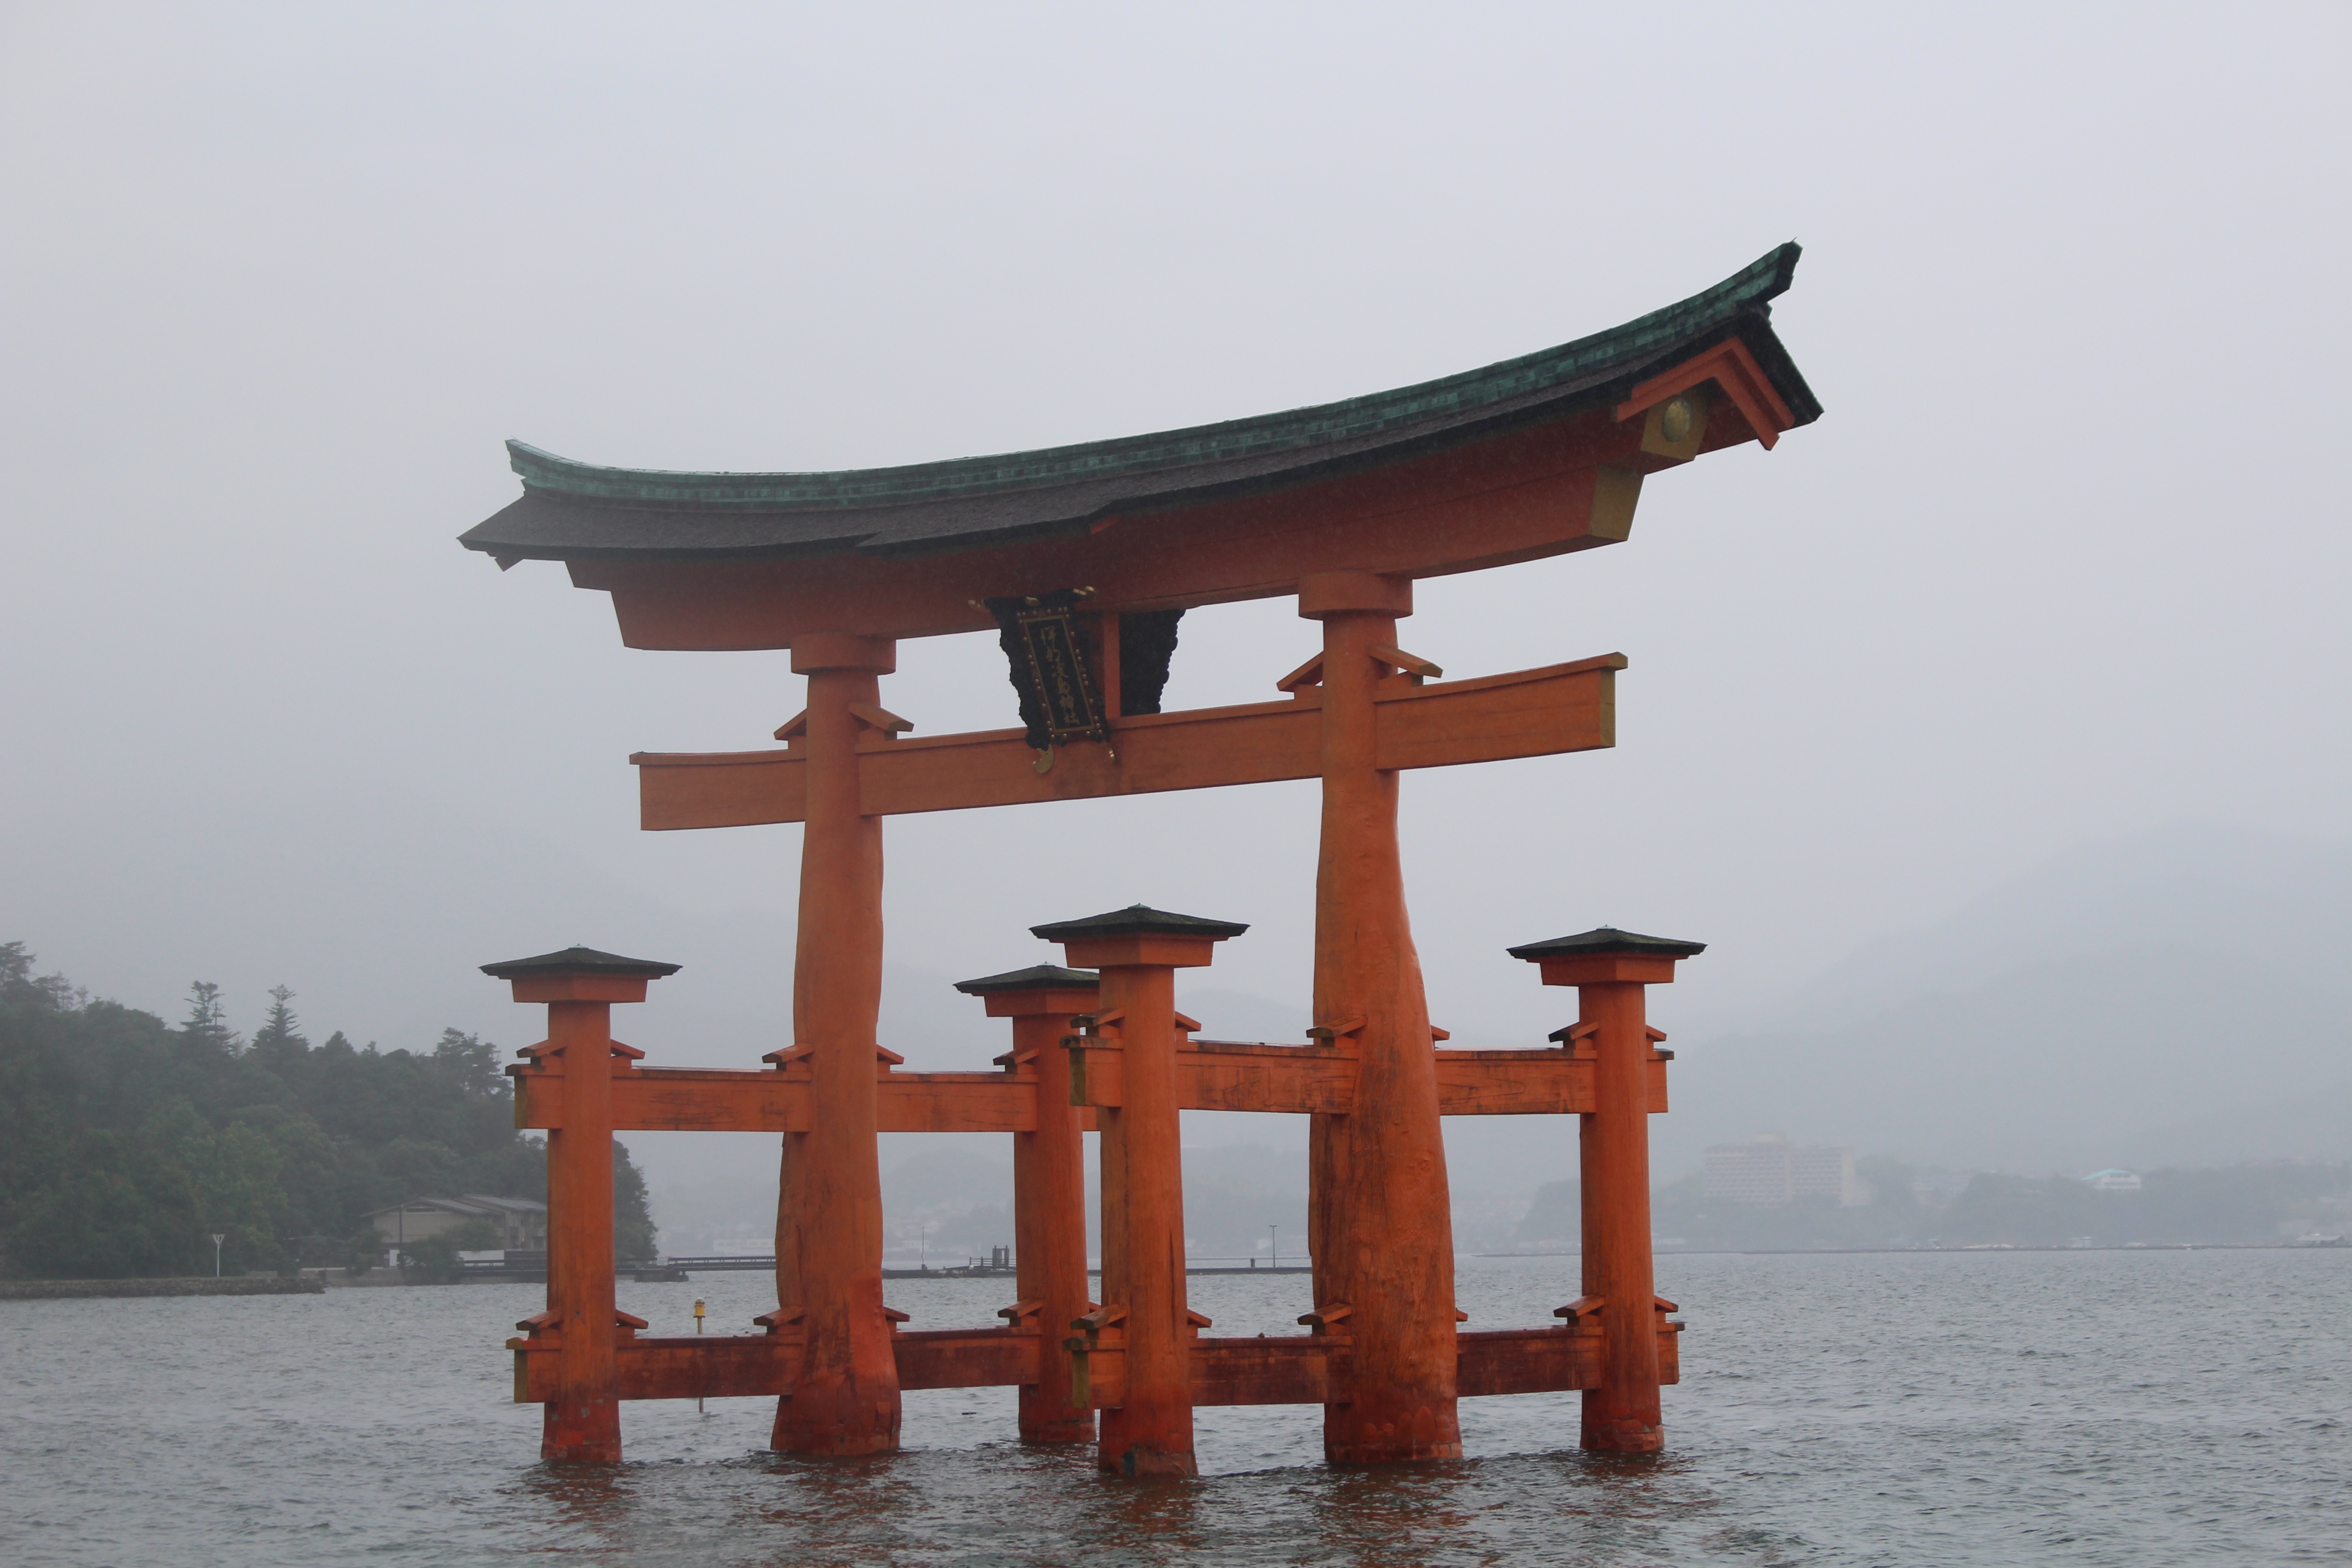
tower, japan, temple, shrine, miyajima, tori, torii, chinese architecture, pagoda, shinto shrine